Britten-Norman BN-2 Islander

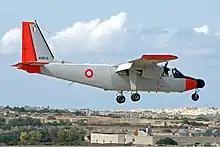
A Maltese Air Force Islander

Designed as a small and inexpensive commuter/utility aircraft, various cabin configurations and equipment loadouts are available to suit a wide variety of different purposes, including charter flights, scheduled flights, agricultural uses, aerial firefighting, air freight VIP/executive transport, aerial surveillance, air ambulance, paradropping, and law enforcement. The design programme can be entirely personalized, allowing each customer to be involved in every area of the aircraft's manufacture to mold it to their preferences. Later versions of the Islander offer various options, including enlarged bay doors, 3-bladed scimitar propellers, low drag fairings, modern interior, ergonomic leather seating, in-flight entertainment systems, and alternative seat arrangements; underwing hardpoints can also be installed for carrying pod, spray booms and other external stores.